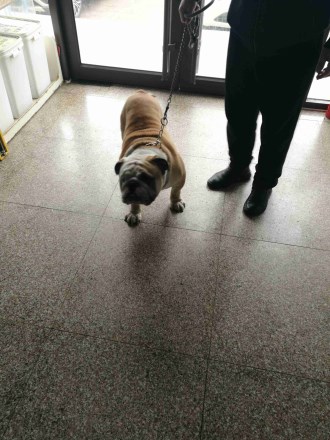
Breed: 1121-n000002-French_bulldog